Maryam Kalali

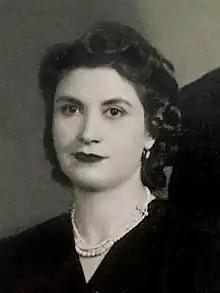

Maryam Shahabi (25 October 1914 – 4 October 2005) (Persian: مریم کلالی) was an Iranian aristocrat and landowner.